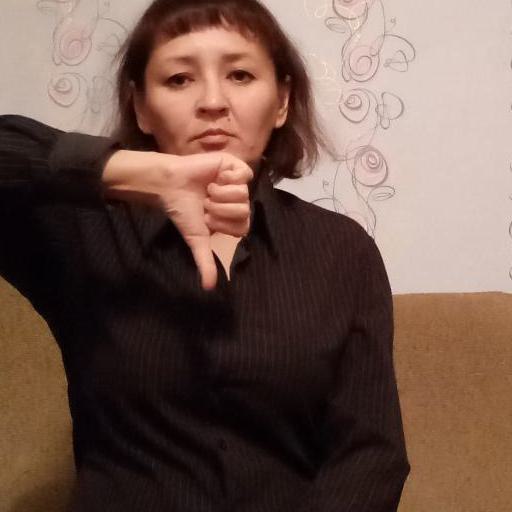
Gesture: dislike